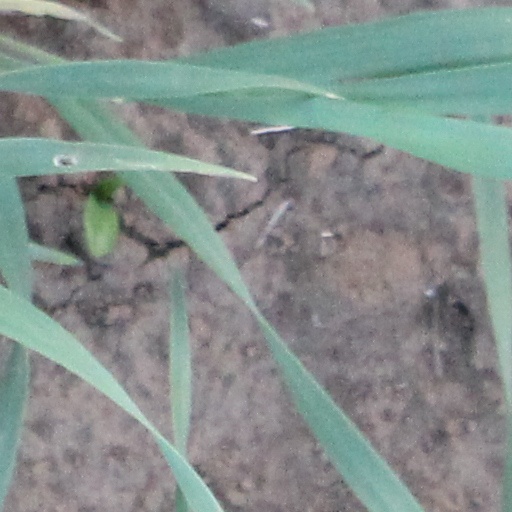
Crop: wheat